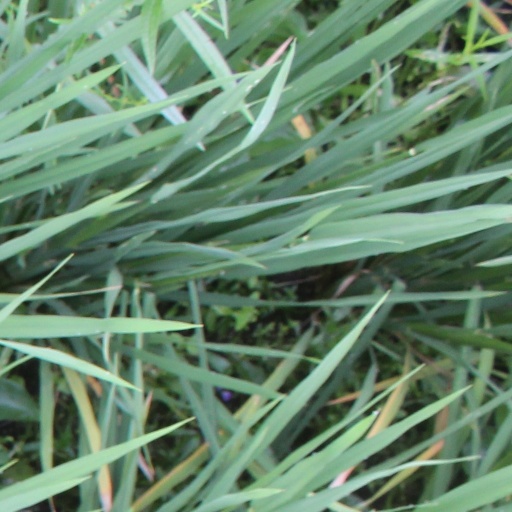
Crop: rice